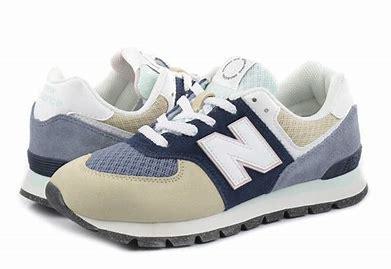
Brand: New
Model: Balance GC574